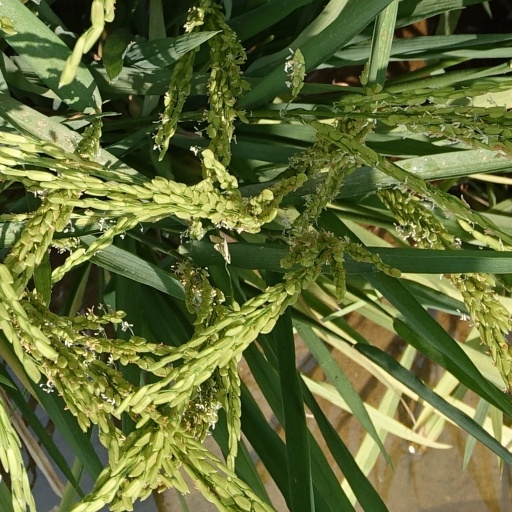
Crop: rice